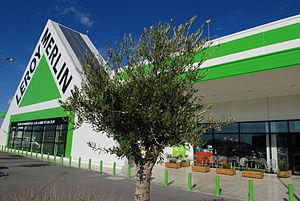
Un magasin Leroy Merlin en Grèce, premier magasin de la marque ouvert en Grèce a côté de l'aéroport Eleftherios Venizelos.
Leroy Merlin est une enseigne de grande distribution française spécialisée dans l'amélioration de l'habitat. Elle fait partie du Groupe Adeo, en étant l'enseigne première et initiale. Cette enseigne est dédiée aux grandes surfaces de bricolage.